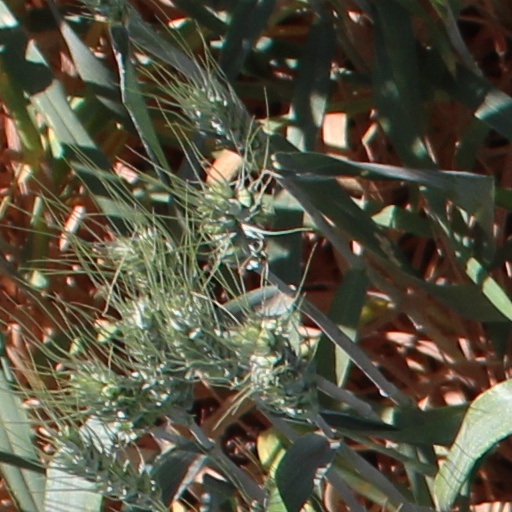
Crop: wheat